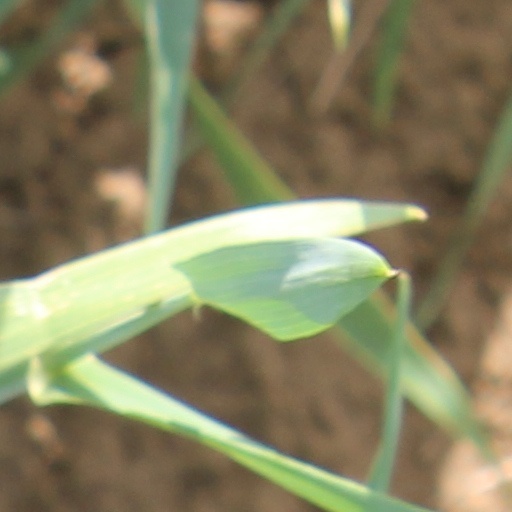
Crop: wheat